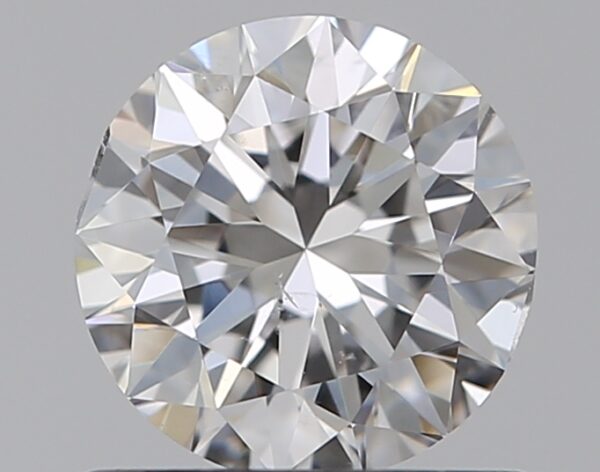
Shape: round
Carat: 0.7
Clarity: SI1
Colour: E
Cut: VG
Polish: EX
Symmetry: GD
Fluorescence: N
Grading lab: GIA
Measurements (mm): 5.53 x 5.6 x 3.56